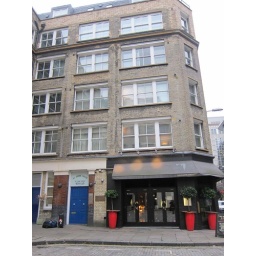
st john's house at vine street near aldgate